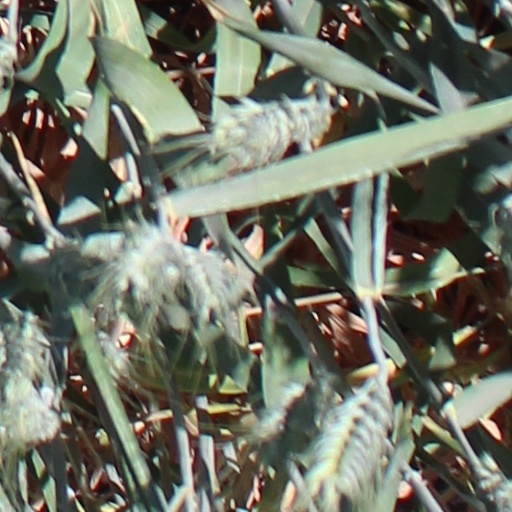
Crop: wheat